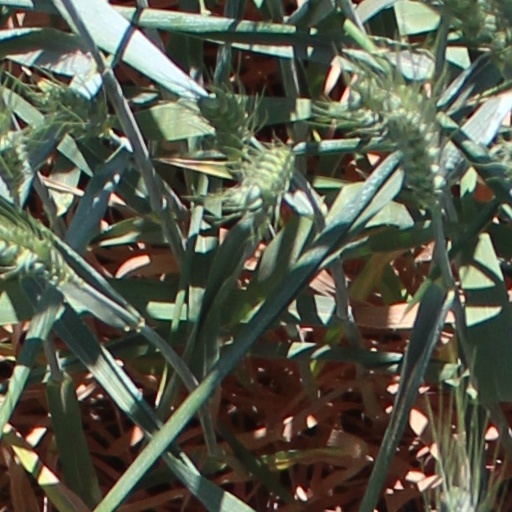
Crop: wheat